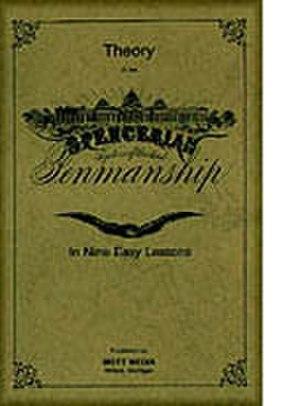
L'écriture spencérienne est un style calligraphique créé par Platt Rogers Spencer vers 1840 et utilisé aux États-Unis approximativement de 1850 à 1925. Elle fut considérée de facto comme norme pour les correspondances dans les affaires avant le développement de la machine à écrire.